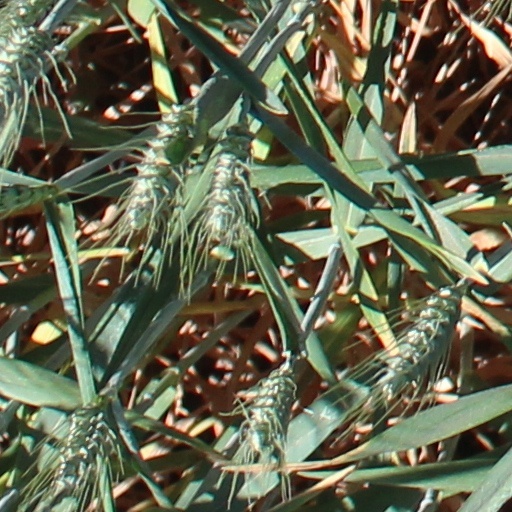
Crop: wheat